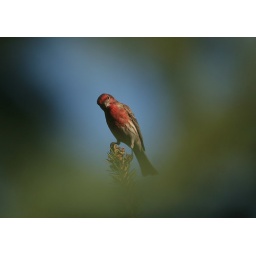
A male house finch seen through an opening in the pines.